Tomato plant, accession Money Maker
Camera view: vertical (180 deg); turntable rotation: 60 degrees
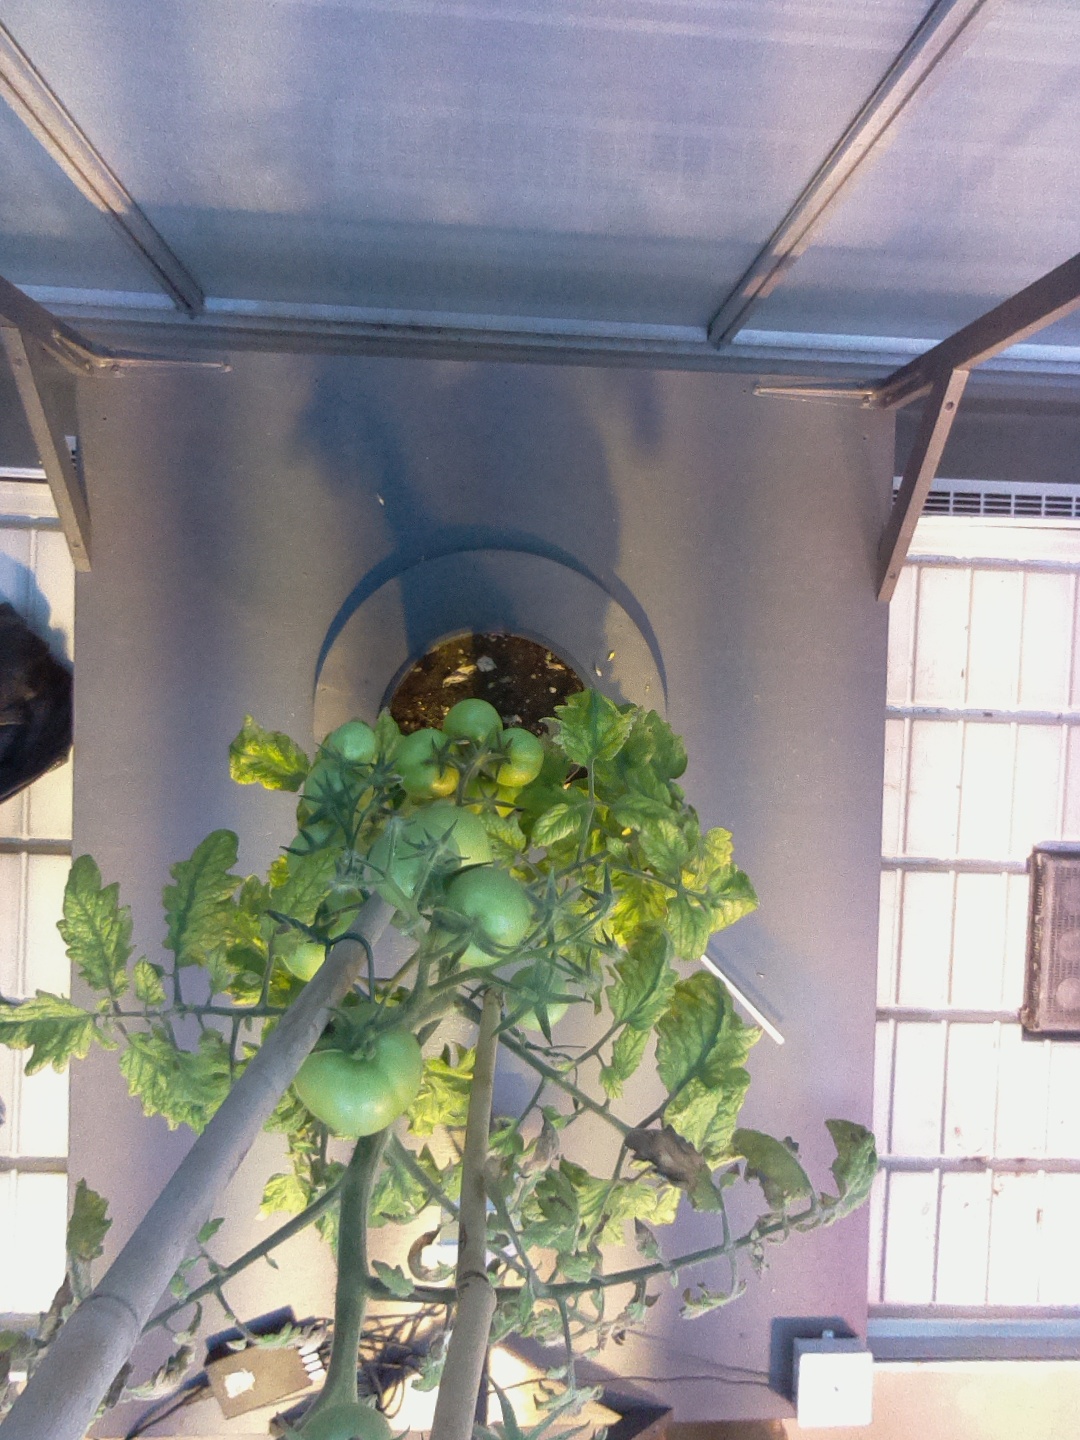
BBCH growth stage 77: 70%-80% of final fruit size